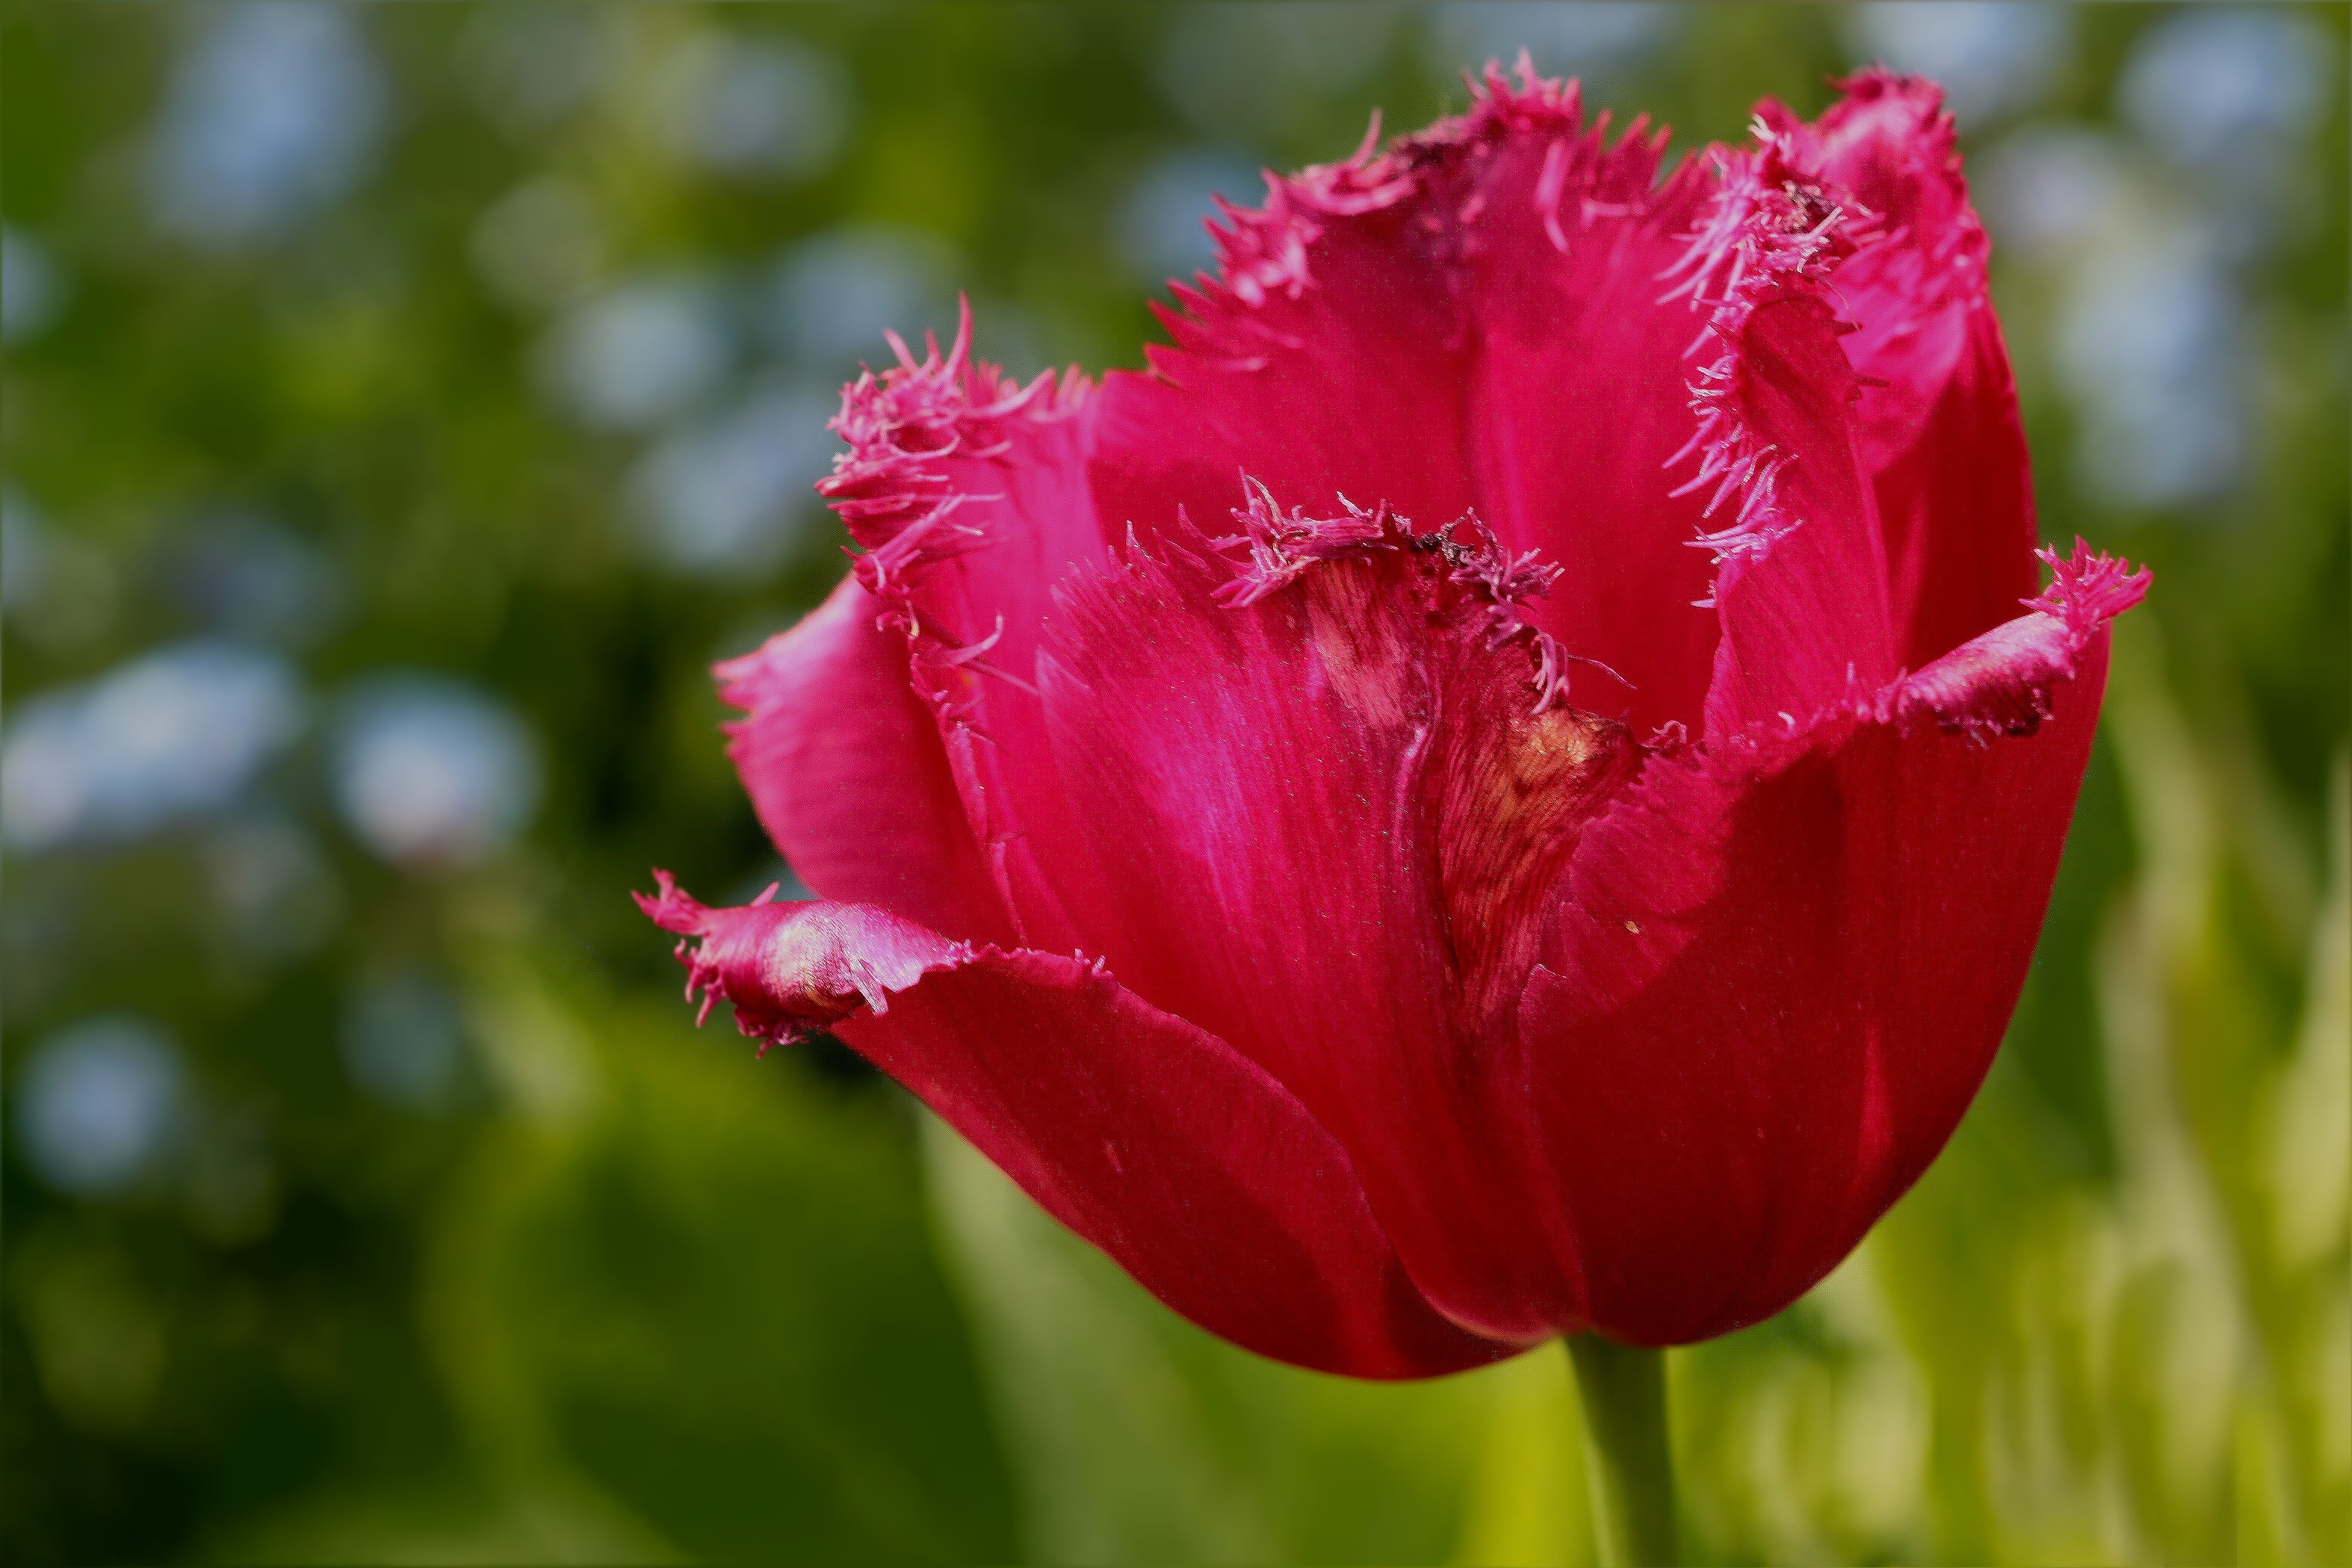
blossom, plant, meadow, flower, petal, tulip, spring, garden, pink, close, wildflower, close up, macro photography, flowering plant, lily family, annual plant, plant stem, computer wallpaper, frans tulip